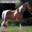
Label: horse